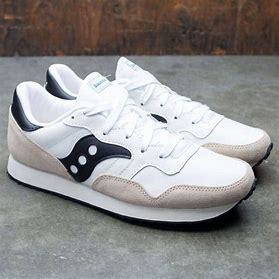
Brand: Saucony
Model: DXN